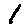
Label: 1